Kansai dialect

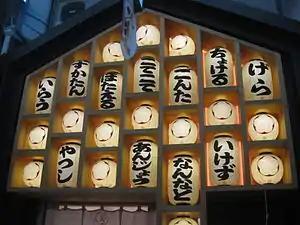
A signboard utilizing Osakan words; from top left: "irau" "to touch", "sukatan" "foolish", "hotaeru" "to be noisy", "kotekote" "thickly", "gonta" "mischievous person", "chokeru" "to be silly", "gera" "merry drinker", "yatsushi" "smart dresser", "anjō" "well", "nannato" "whatever" and "ikezu" "spiteful"

Historically, extensive use of keigo (honorific speech) was a feature of the Kansai dialect, especially in Kyōto, while the Kantō dialect, from which standard Japanese developed, formerly lacked it. Keigo in standard Japanese was originally borrowed from the medieval Kansai dialect. However, keigo is no longer considered a feature of the dialect since Standard Japanese now also has it. Even today, keigo is used more often in Kansai than in the other dialects except for the standard Japanese, to which people switch in formal situations.